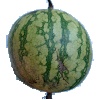
Label: watermelon